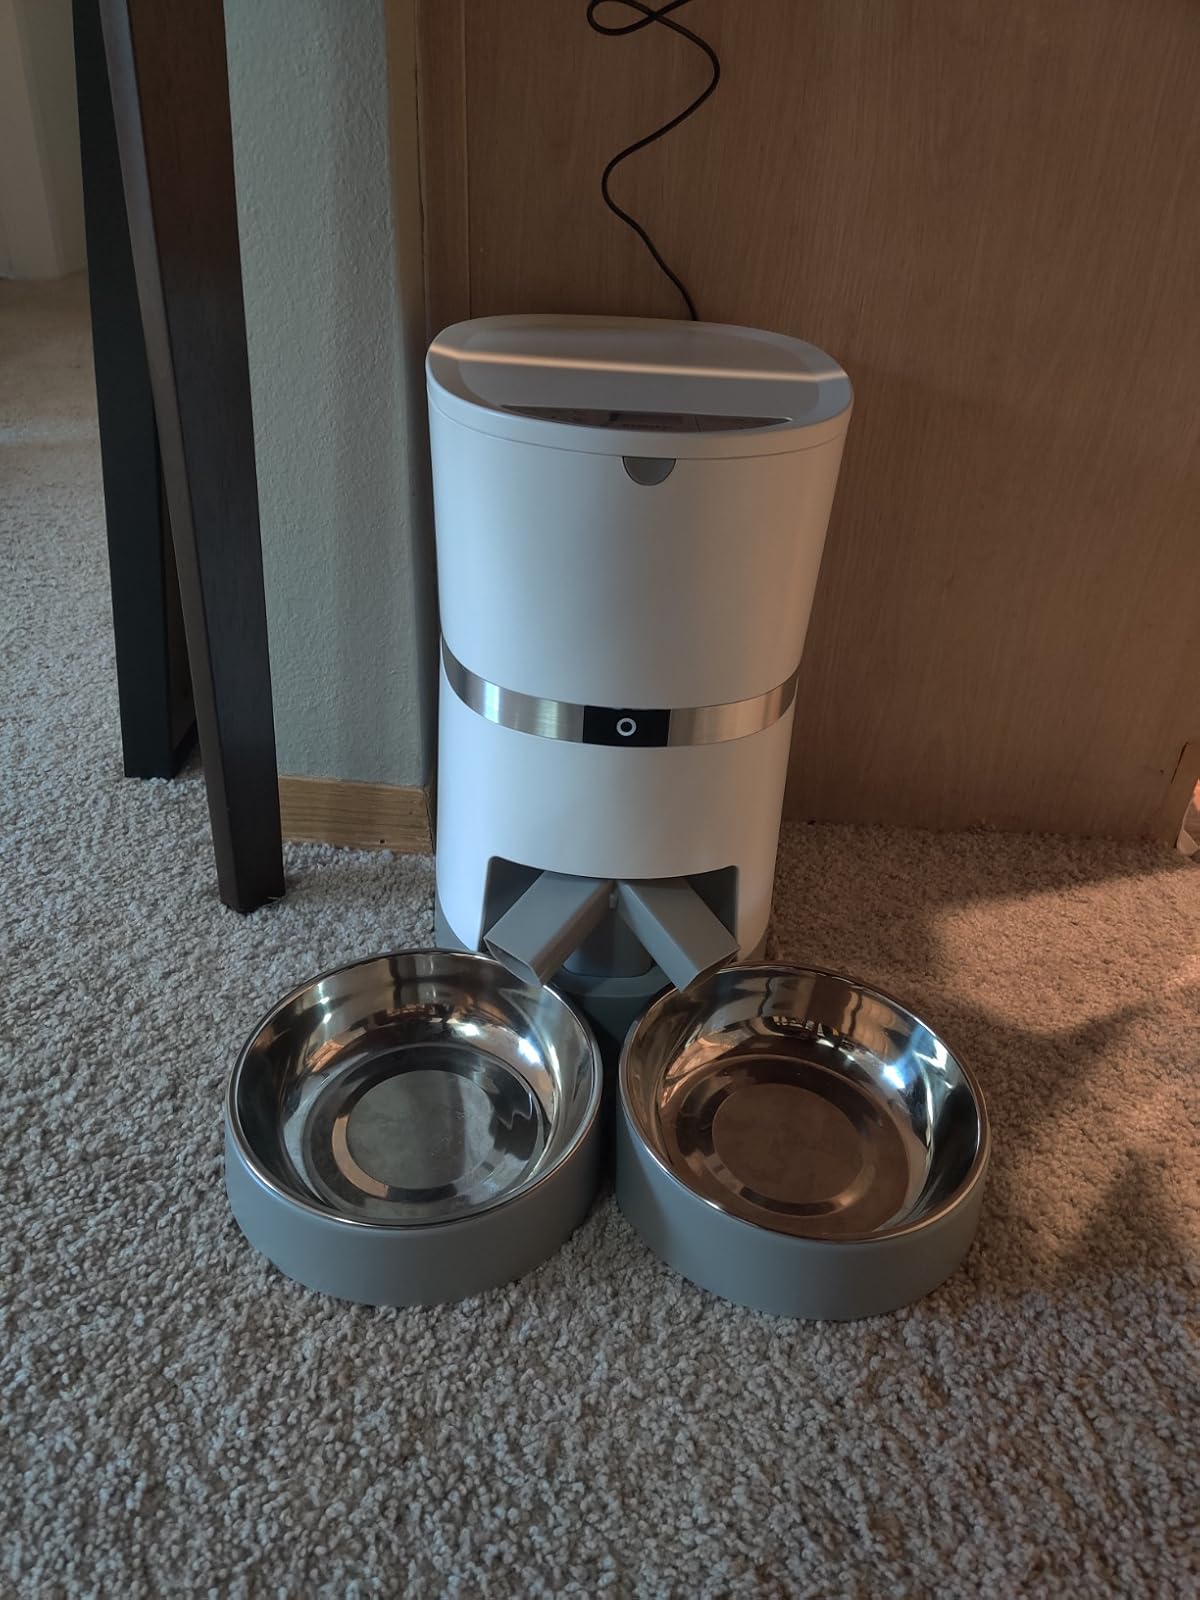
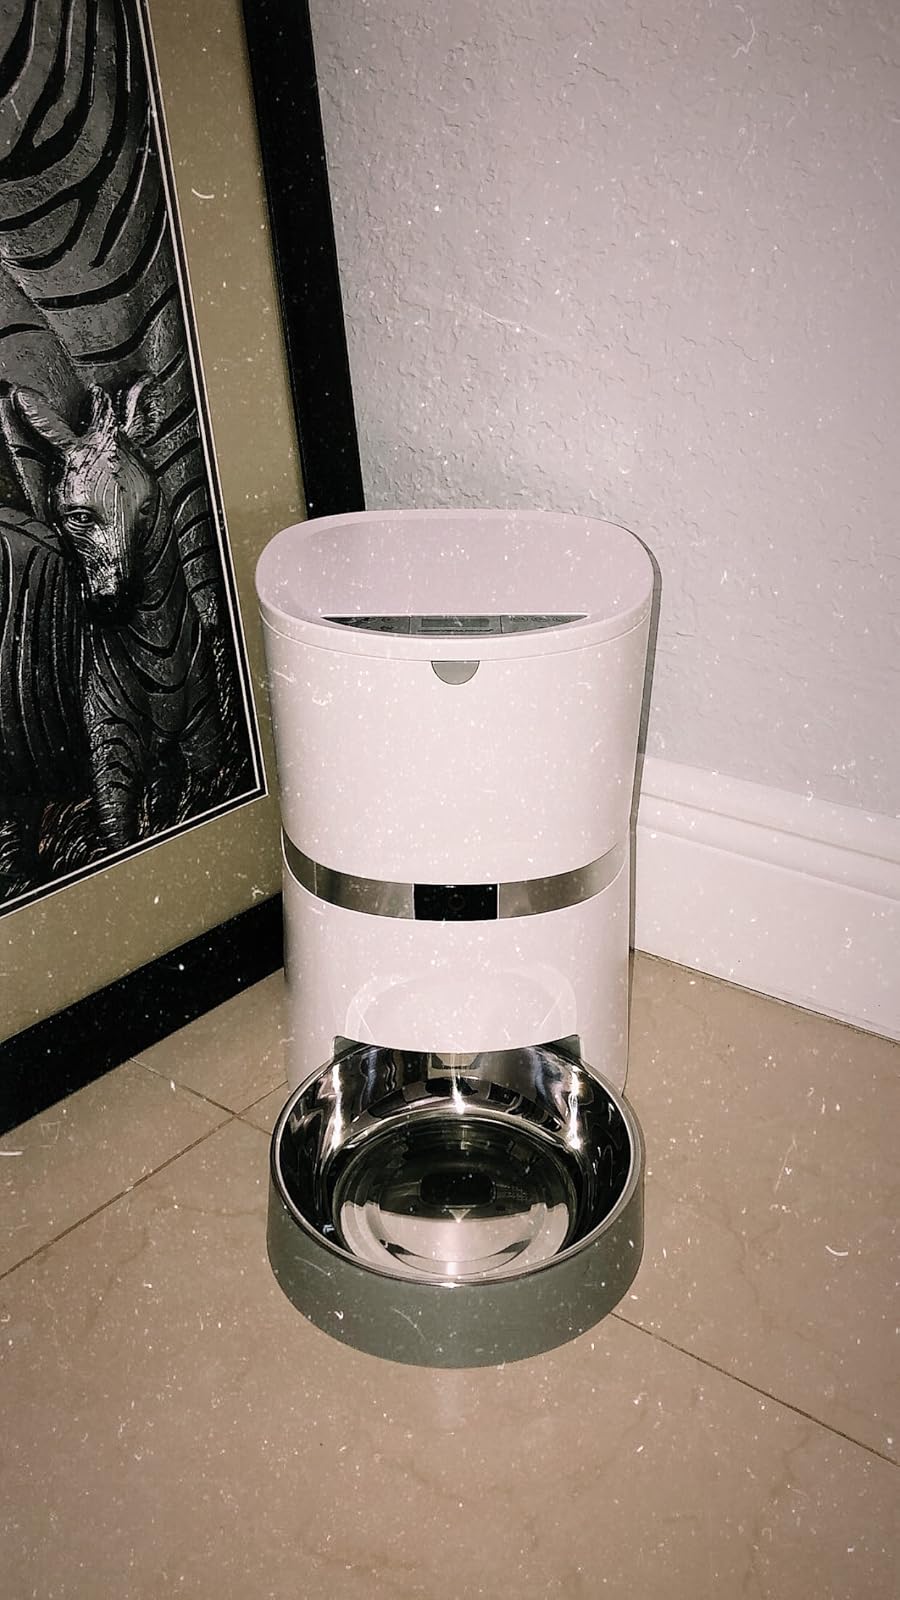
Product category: items_feeder
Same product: no